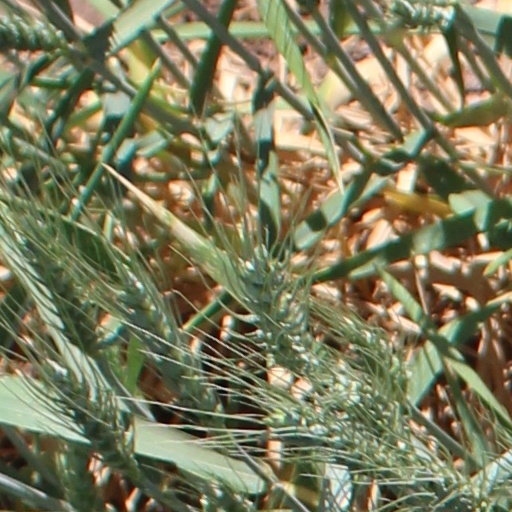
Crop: wheat